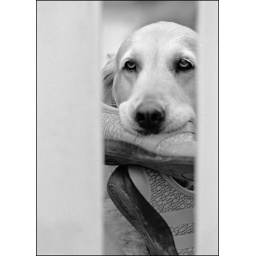
This is the way in which my golden dog Fanta greets me at the gate when I come back home...